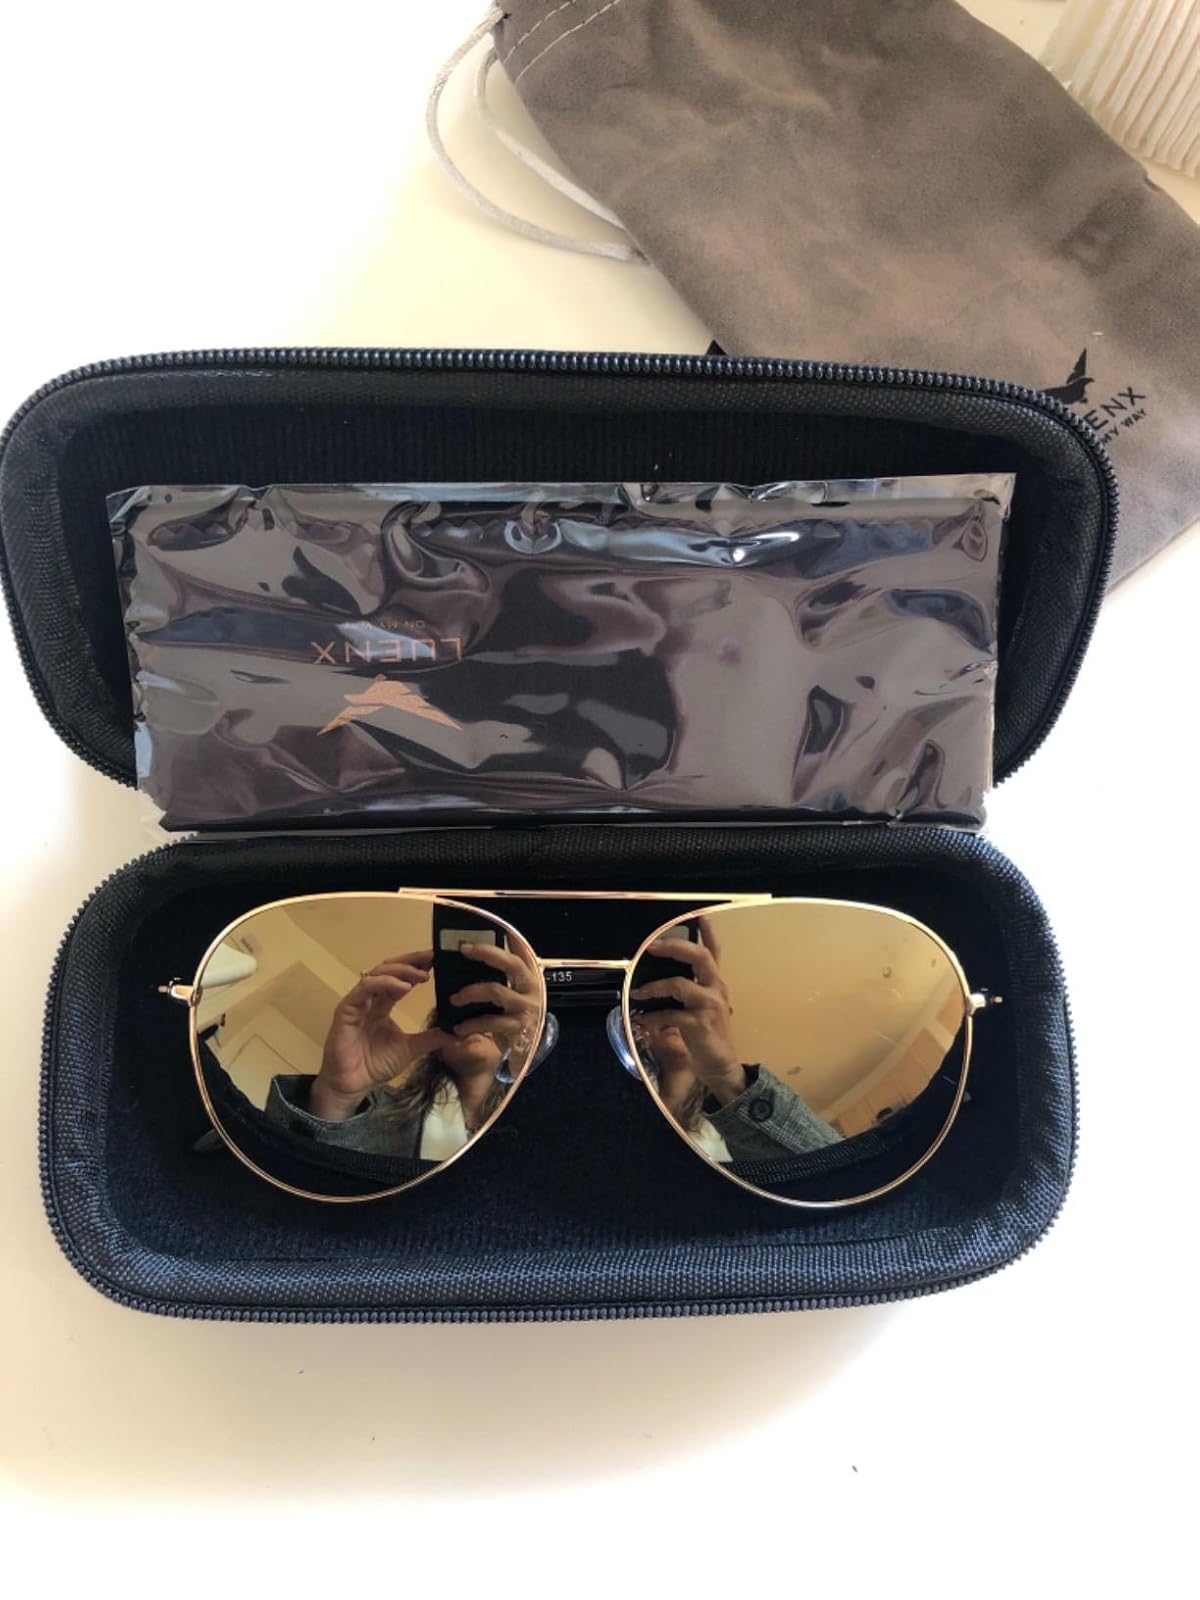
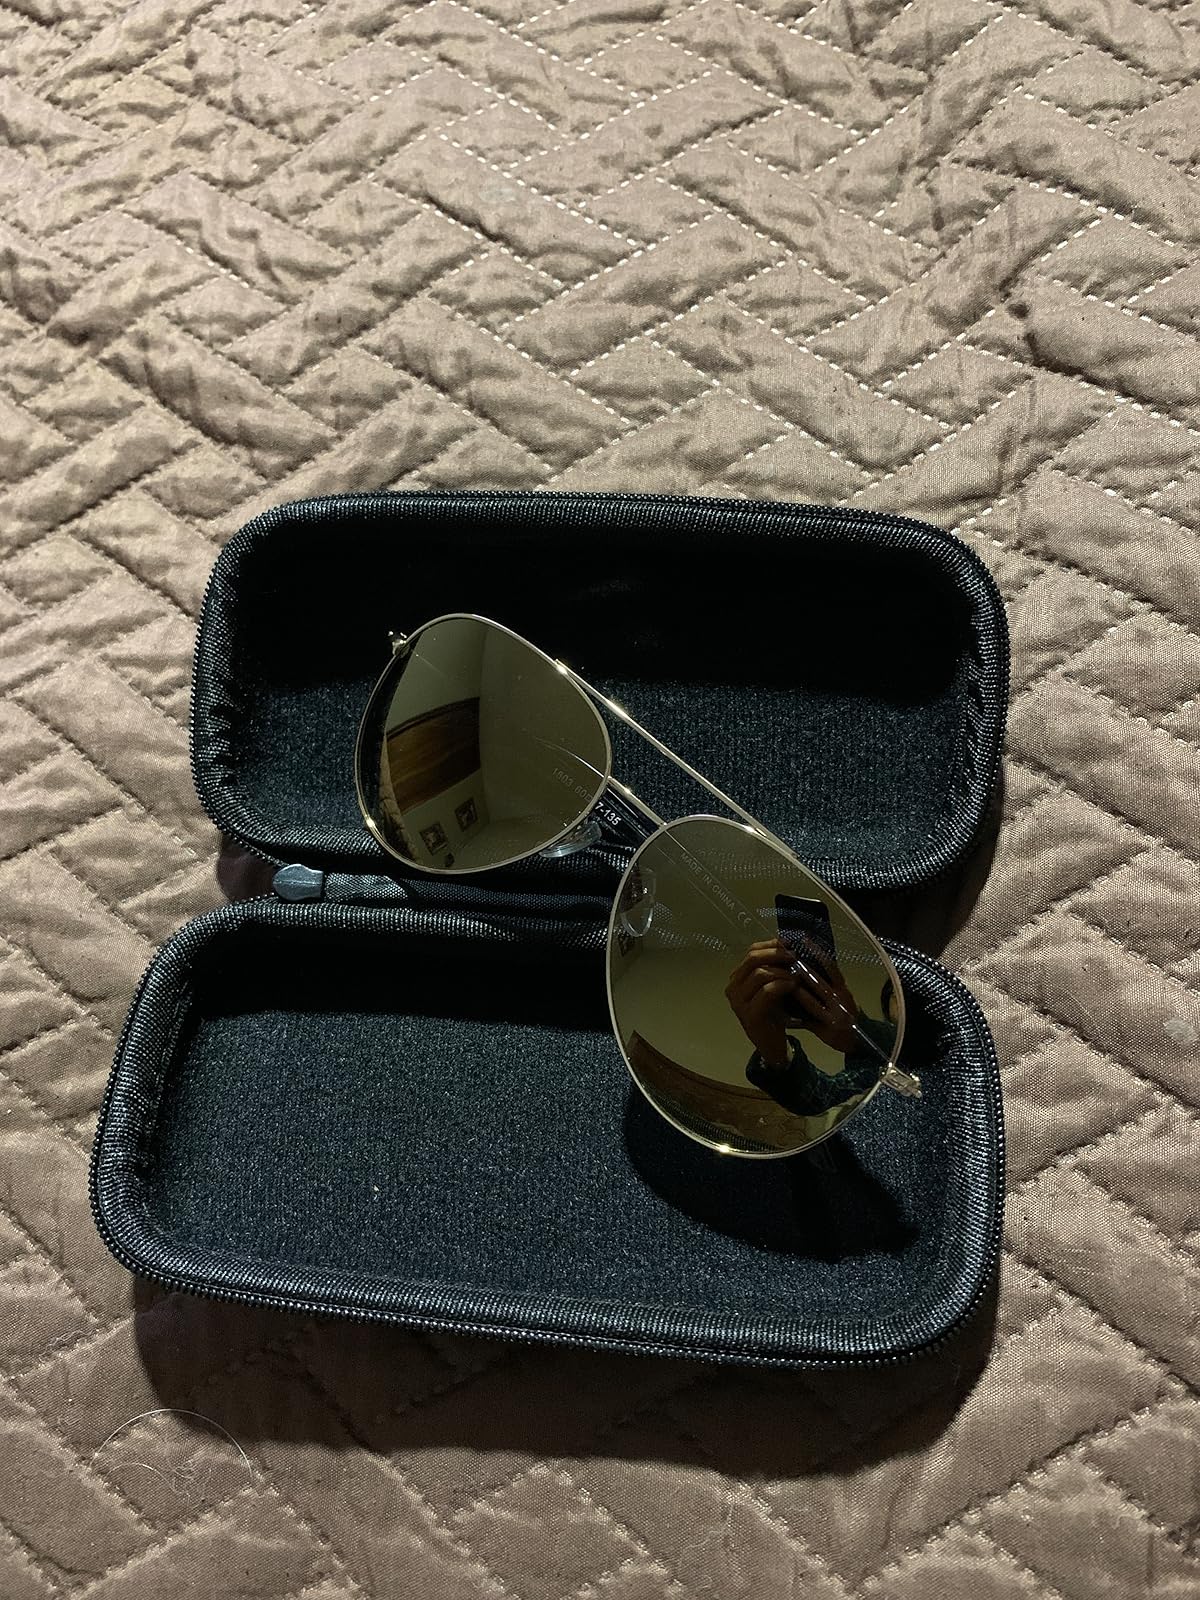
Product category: accessories_sunglasses
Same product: yes